Diamond blade

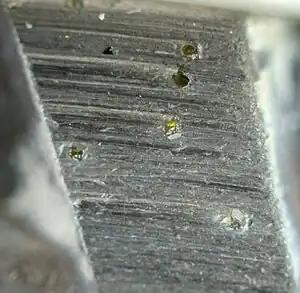
A close-up of a diamond blade, showing worn metal behind the diamonds on the blade

A diamond blade is a saw blade which has diamonds fixed on its edge for cutting hard or abrasive materials. There are many types of diamond blade, and they have many uses, including cutting stone, concrete, asphalt, bricks, coal balls, glass, and ceramics in the construction industry; cutting semiconductor materials in the semiconductor industry; and cutting gemstones, including diamonds, in the gem industry.